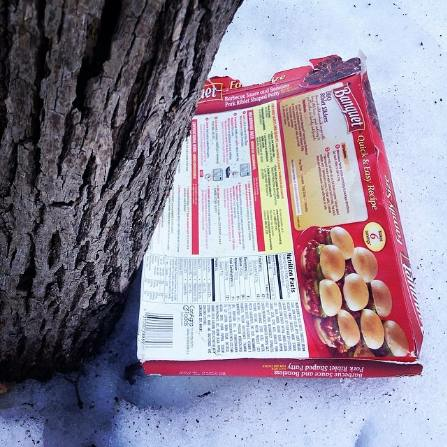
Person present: No